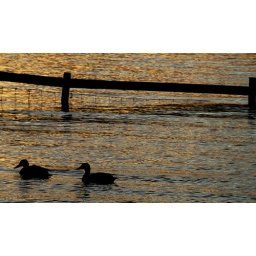
I know...I know...there are ducks in my photo ! An occasional duck photo is allowed :)